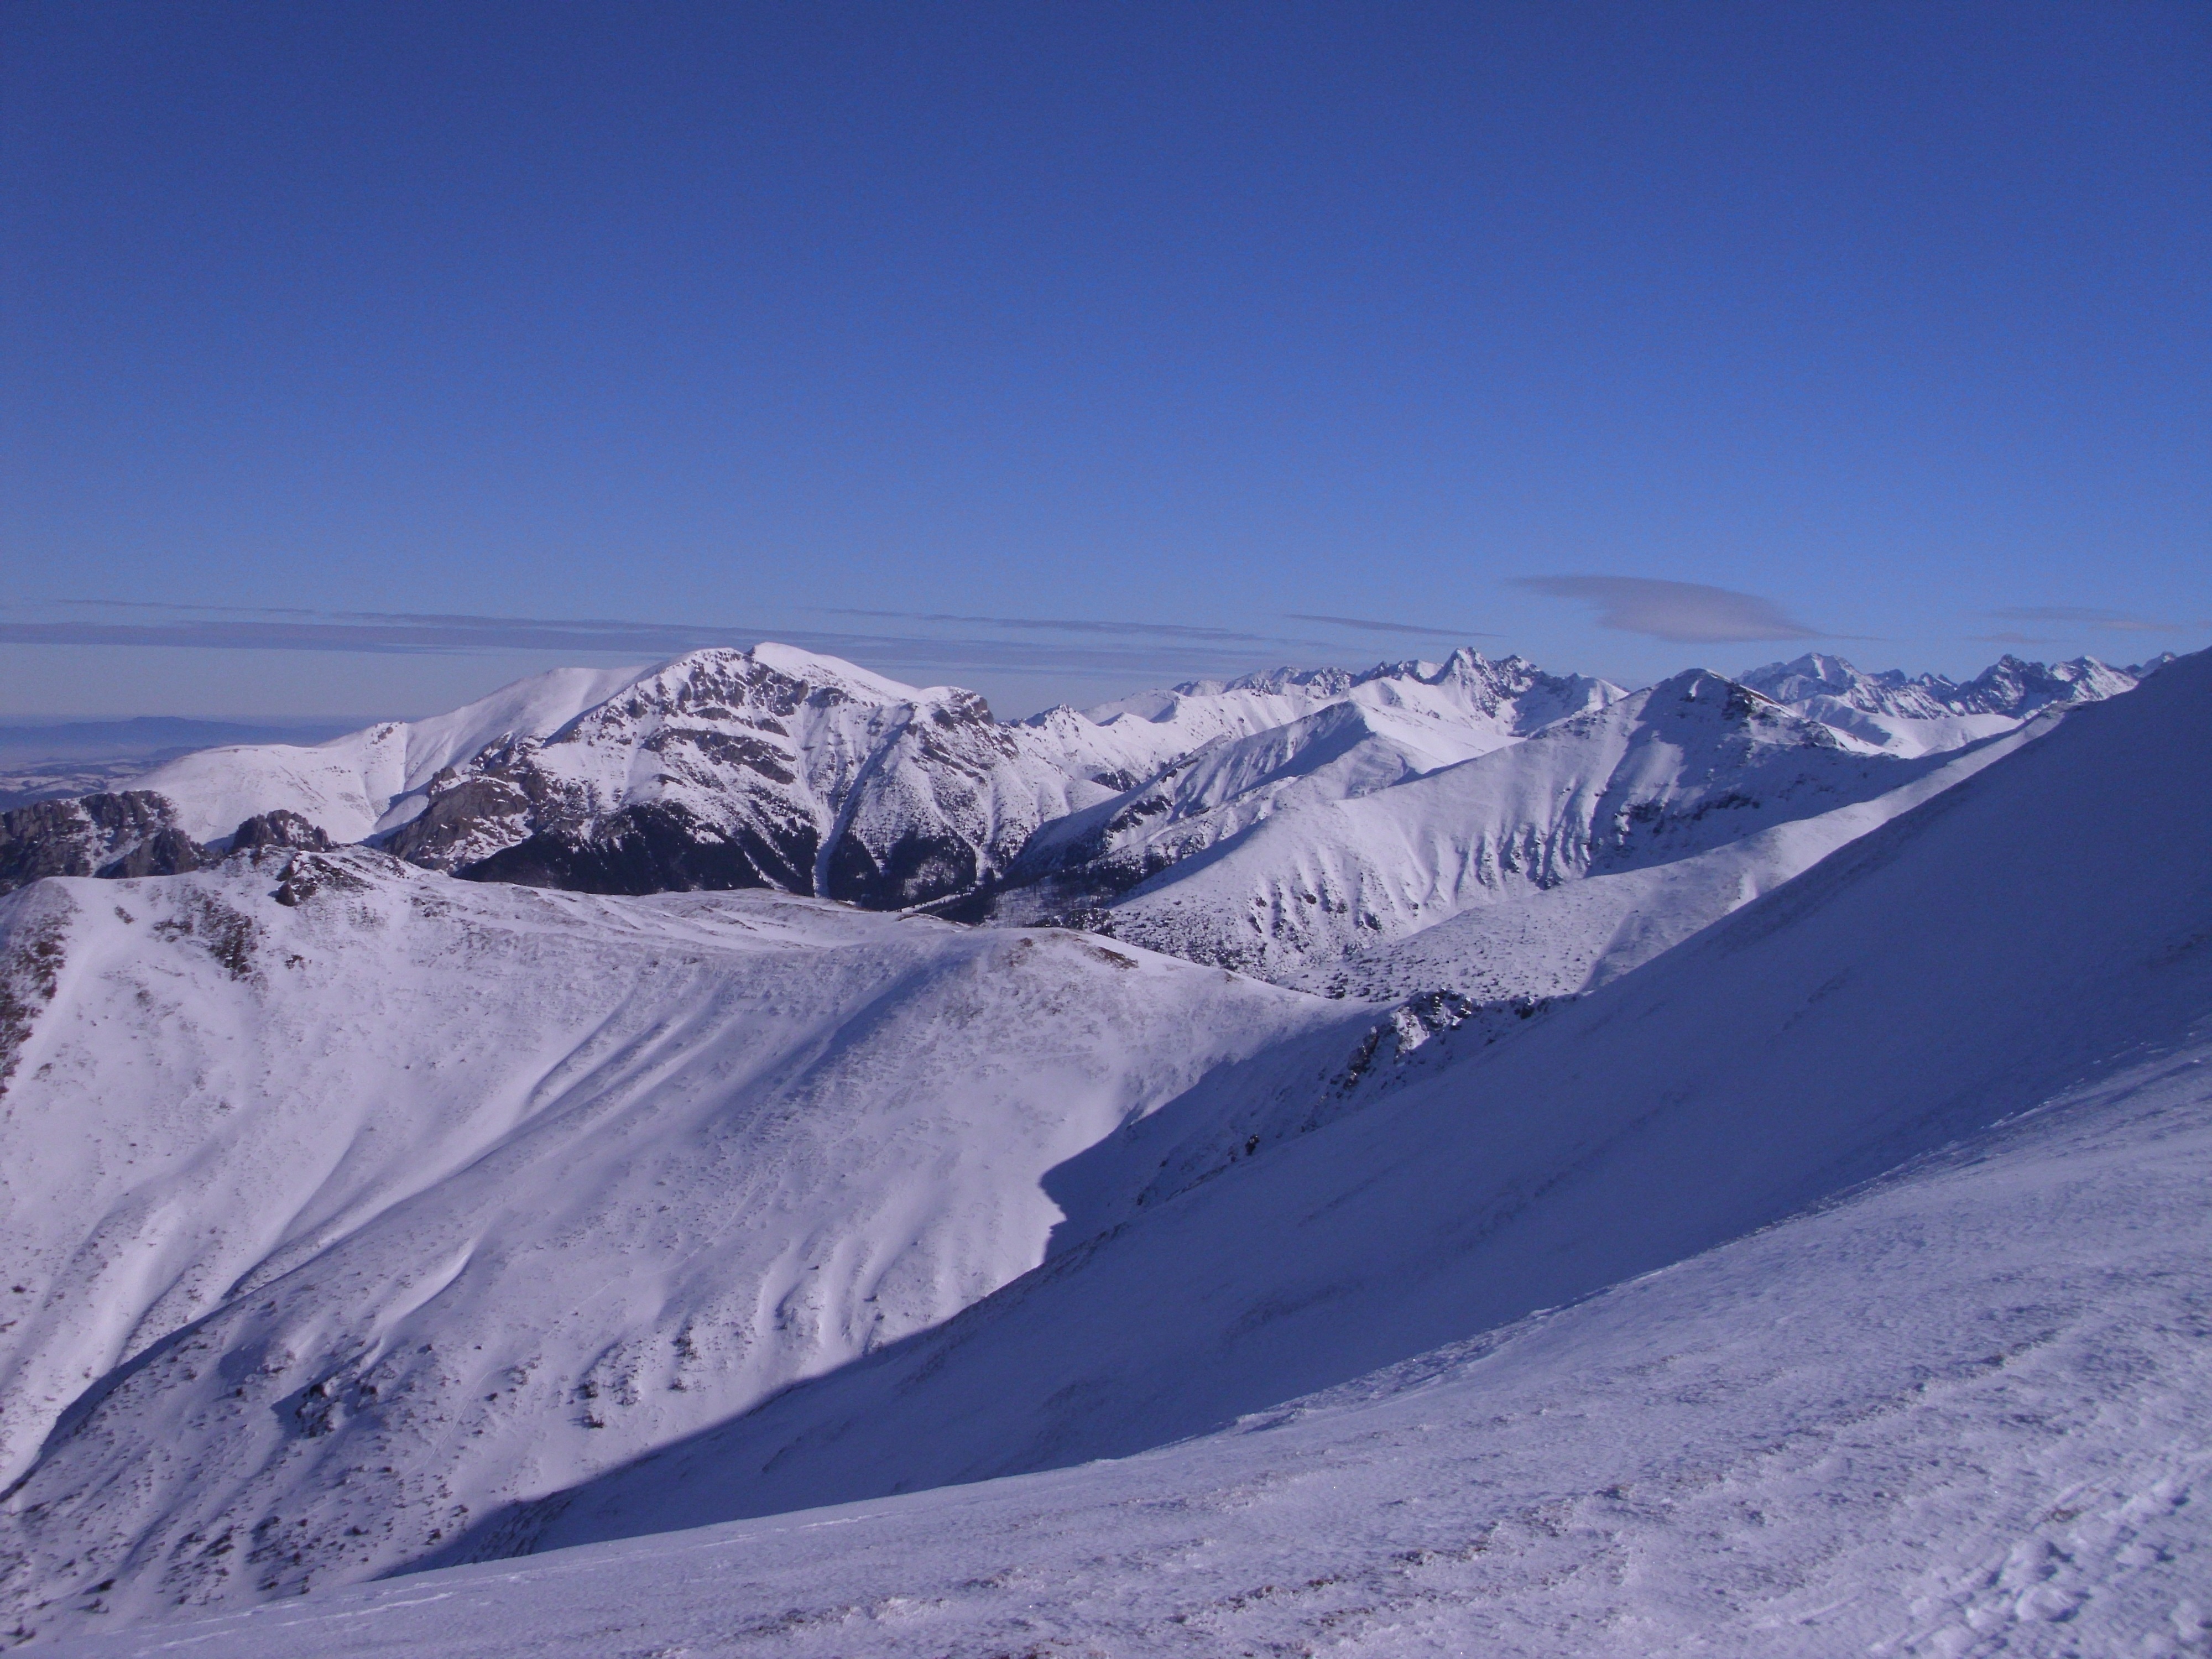
view, mountains, western tatras, tatry, top view, landscape, nature, poland, polish tatras, the height of the, mountain, rest, a view of the mountains, rocks, top, winter, sky, hiking trails, expedition, tour, tourism, hiking trail, holiday, on the trail, trail, travel, the path, mountain trekking, wandering, hiking, the beauty of the mountains, panorama, snow